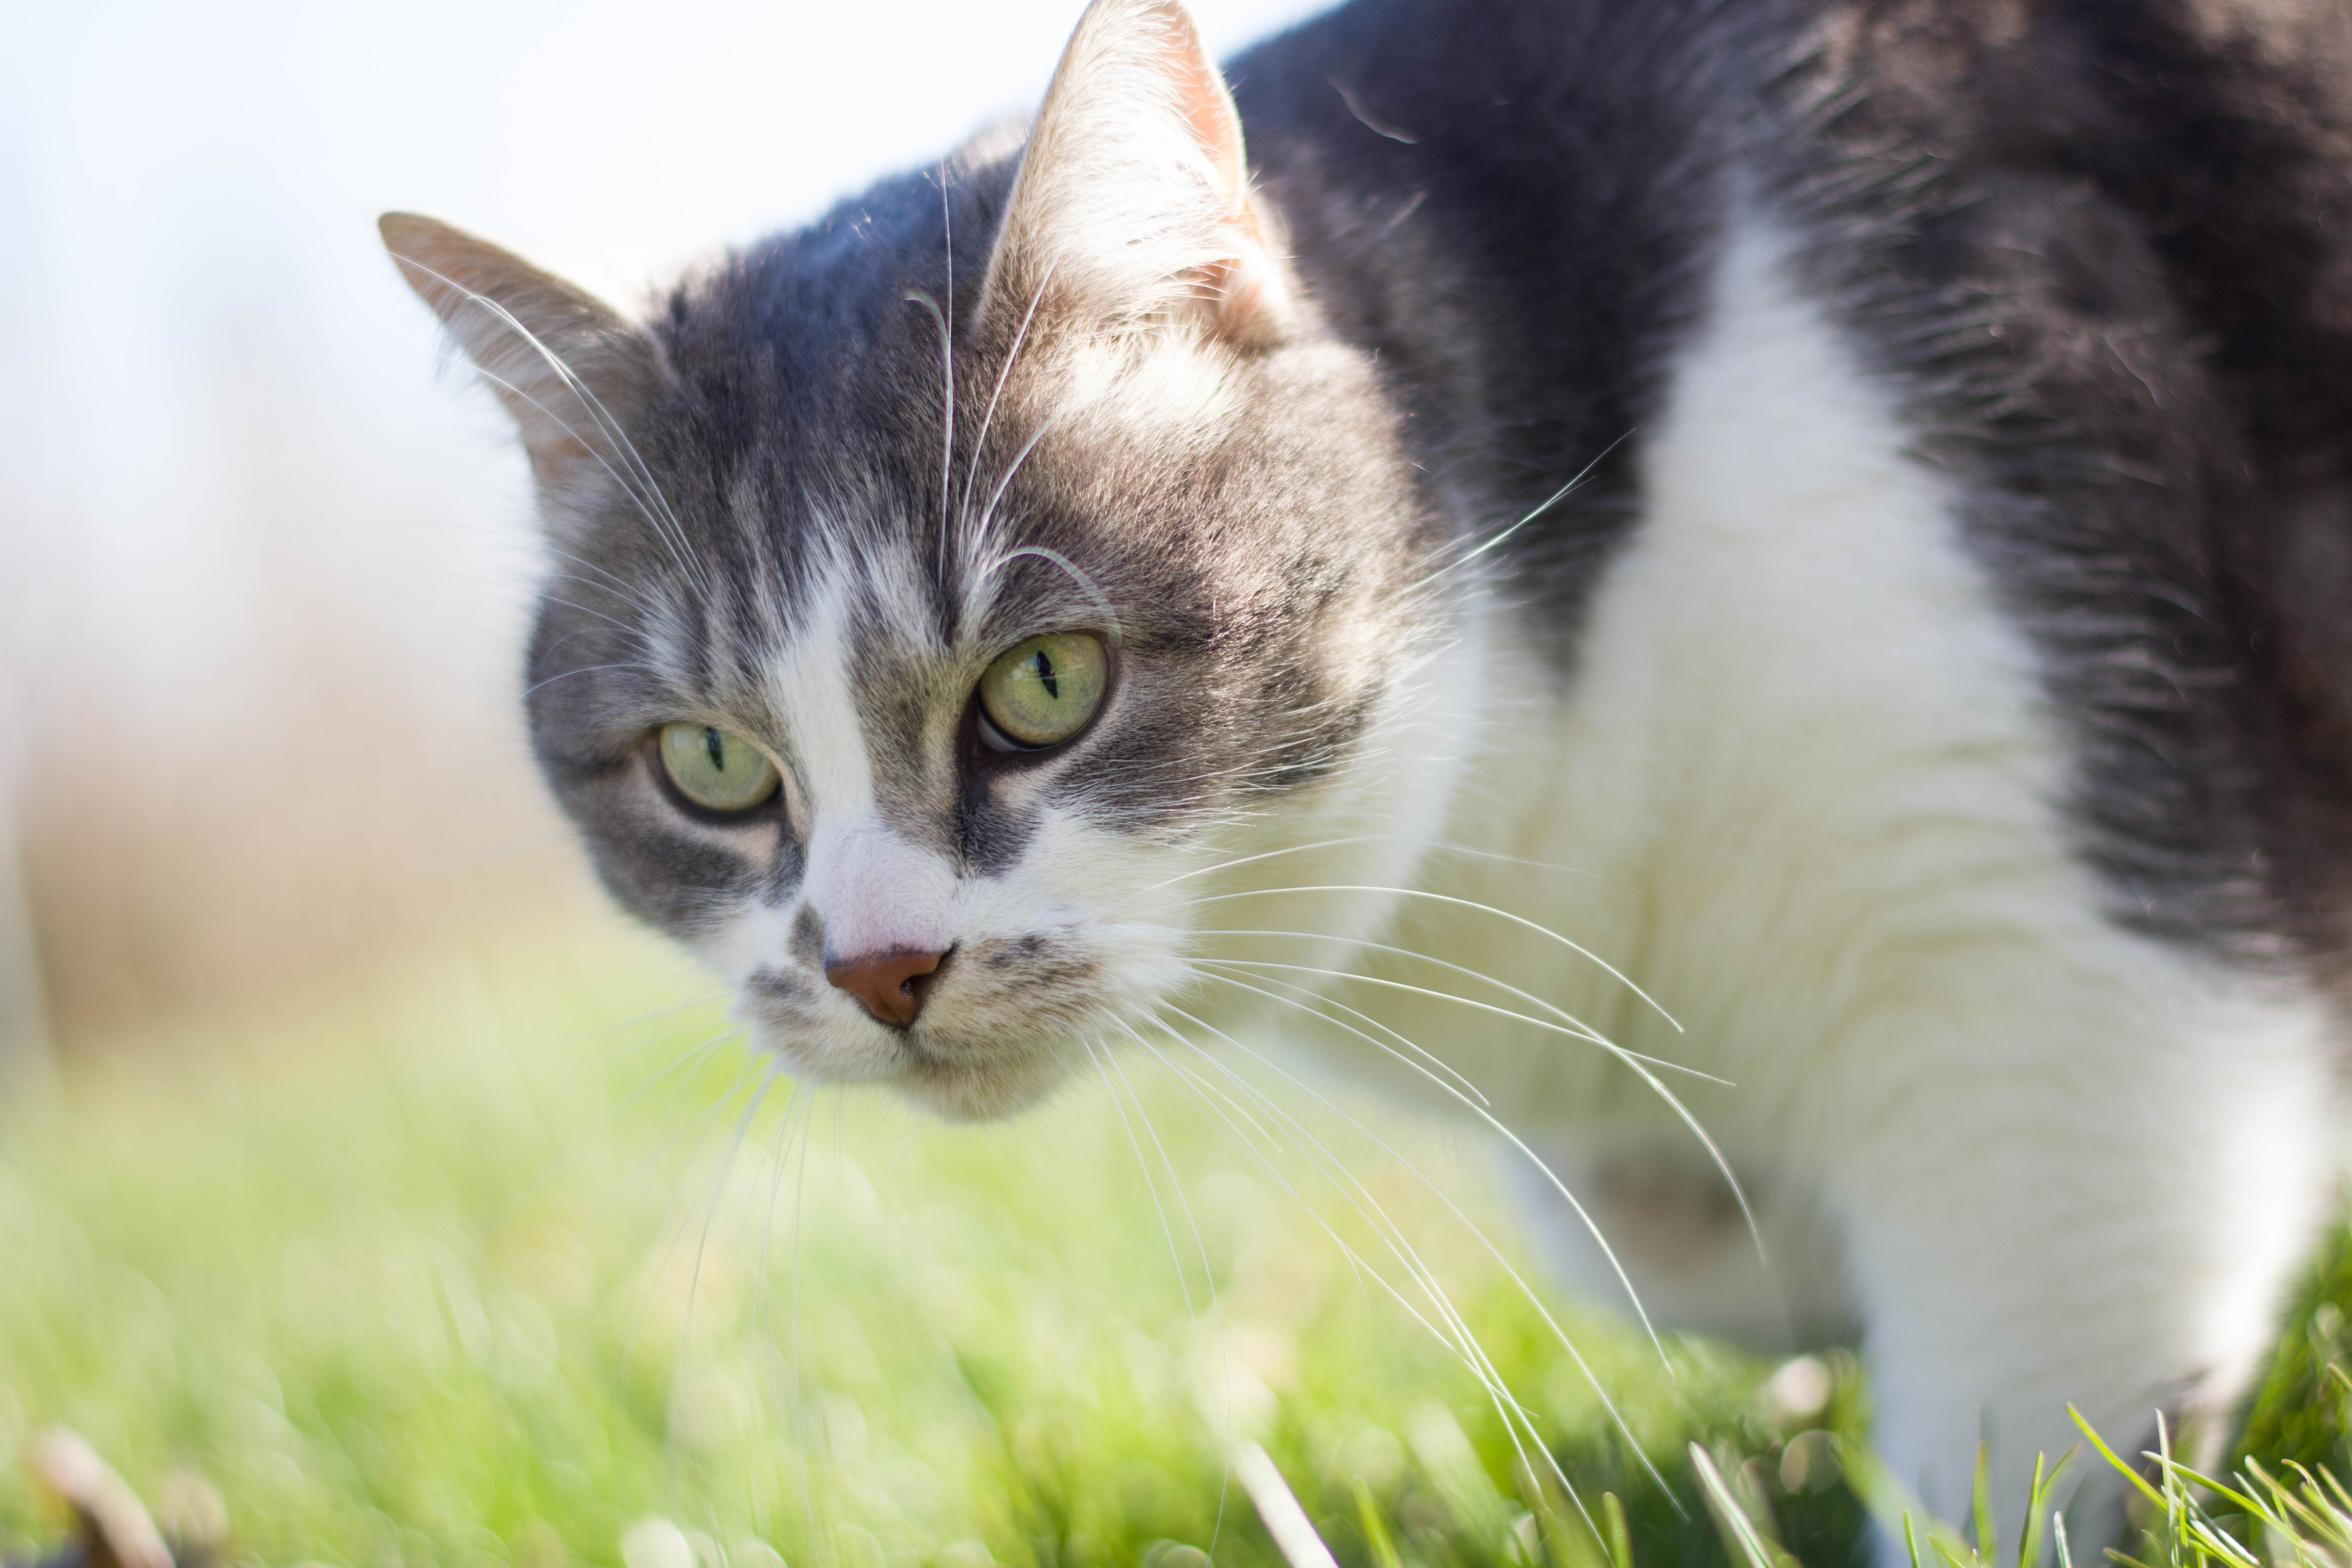
nature, forest, wildlife, wild, mammals, animals, vertebrate, green, dog, cat, whiskers, fauna, small to medium sized cats, cat like mammal, grass, eye, domestic short haired cat, close up, snout, european shorthair, aegean cat, tabby cat, american wirehair, grass family, kitten